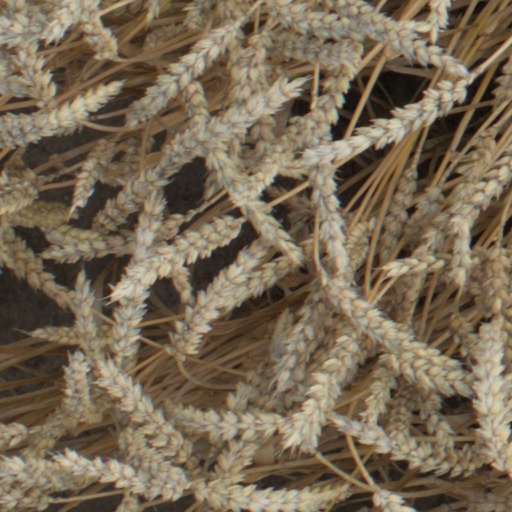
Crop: wheat